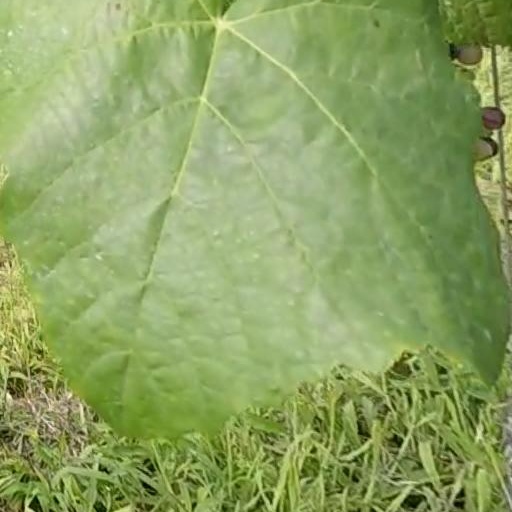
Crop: grape